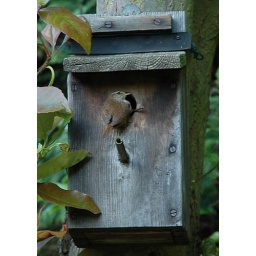
Wren - parent bird at nest box in my garden in St Albans